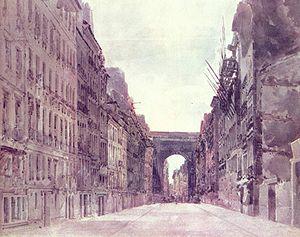
Thomas Girtin est un artiste peintre et aquafortiste anglais qui a joué un rôle majeur en établissant l'aquarelle comme un art reconnu.